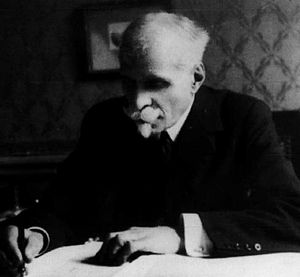
Maurice Emmanuel
Maurice Emmanuel var en fransk komponist og musikhistoriker.